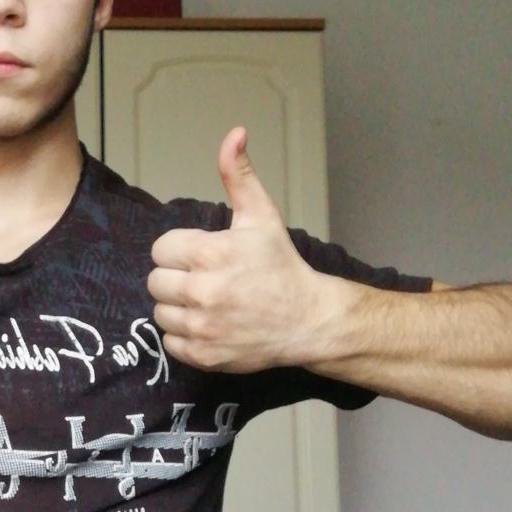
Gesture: like